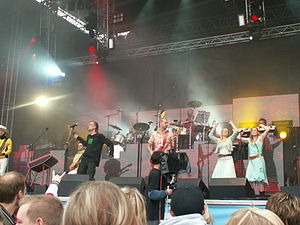
Gnags
Gnags i Odense i 2006
Gnags er en dansk rockgruppe, som har eksisteret siden 1966. Gruppen har gennem tiden haft udskiftning af musikerne, men i hovedparten af bandets eksistens har Peter A.G. Nielsen været forsanger og tekstforfatter.